Pure Heroine Tour

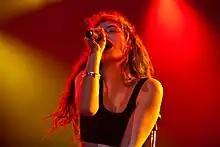
Lorde performing at Lollapalooza; critics called her set one of the highlights from the festival.

The show was divided into three parts. The main show began with Lorde standing behind a black curtain, with one white spotlight and a faint chandelier onstage as she performed "Glory and Gore". Various light fixtures and Lorde's touring band were unveiled; the band consisted of Jimmy Mac, a DJ and keyboardist, as well as Ben Barter, a drummer. Lorde performed idiosyncratic dance moves as lights flickered and faded throughout the stage. She wore an oversized suit with a white tank top. The black curtain dropped to reveal a scarcely decorated set during "Biting Down"; three picture frames hung overhead. Her performance was accompanied by freeing dance routines.